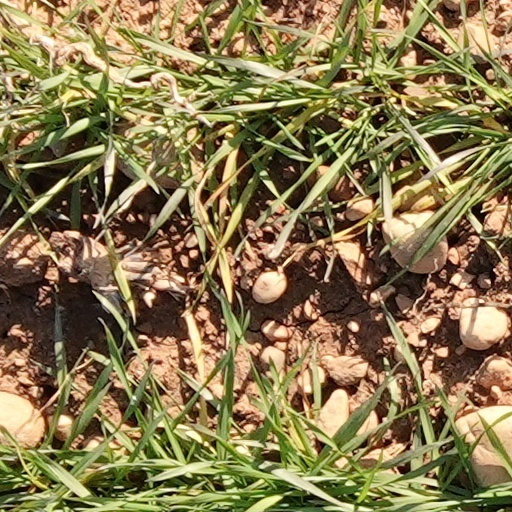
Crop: wheat